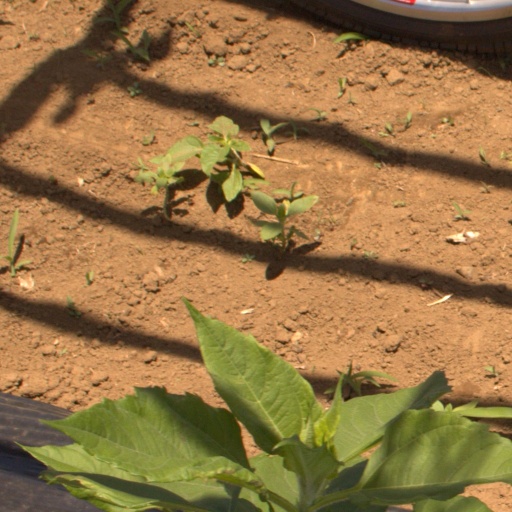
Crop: Jerusalem artichoke